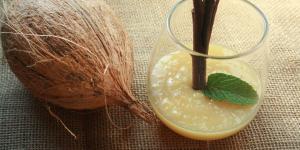
dulce de batata pina y coco